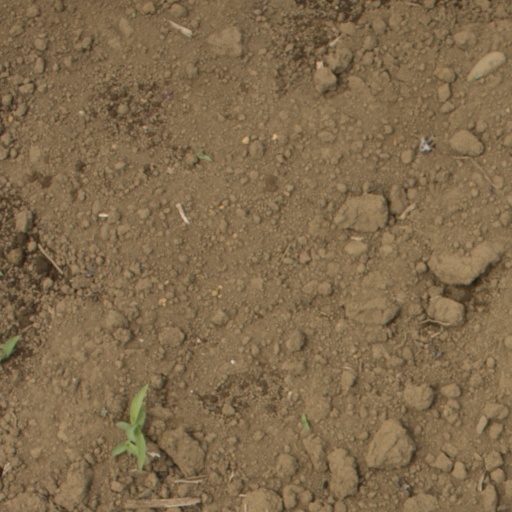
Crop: Jerusalem artichoke